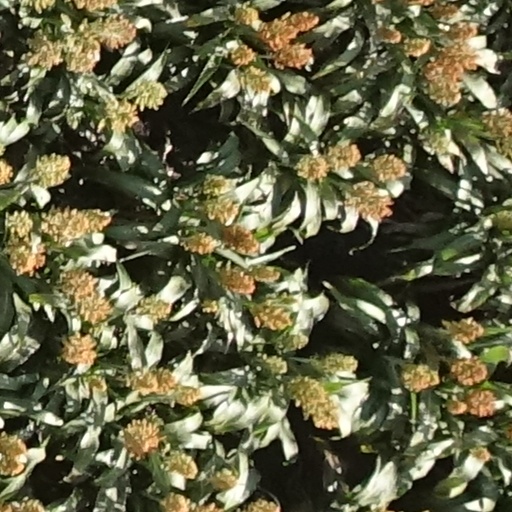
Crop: sorghum